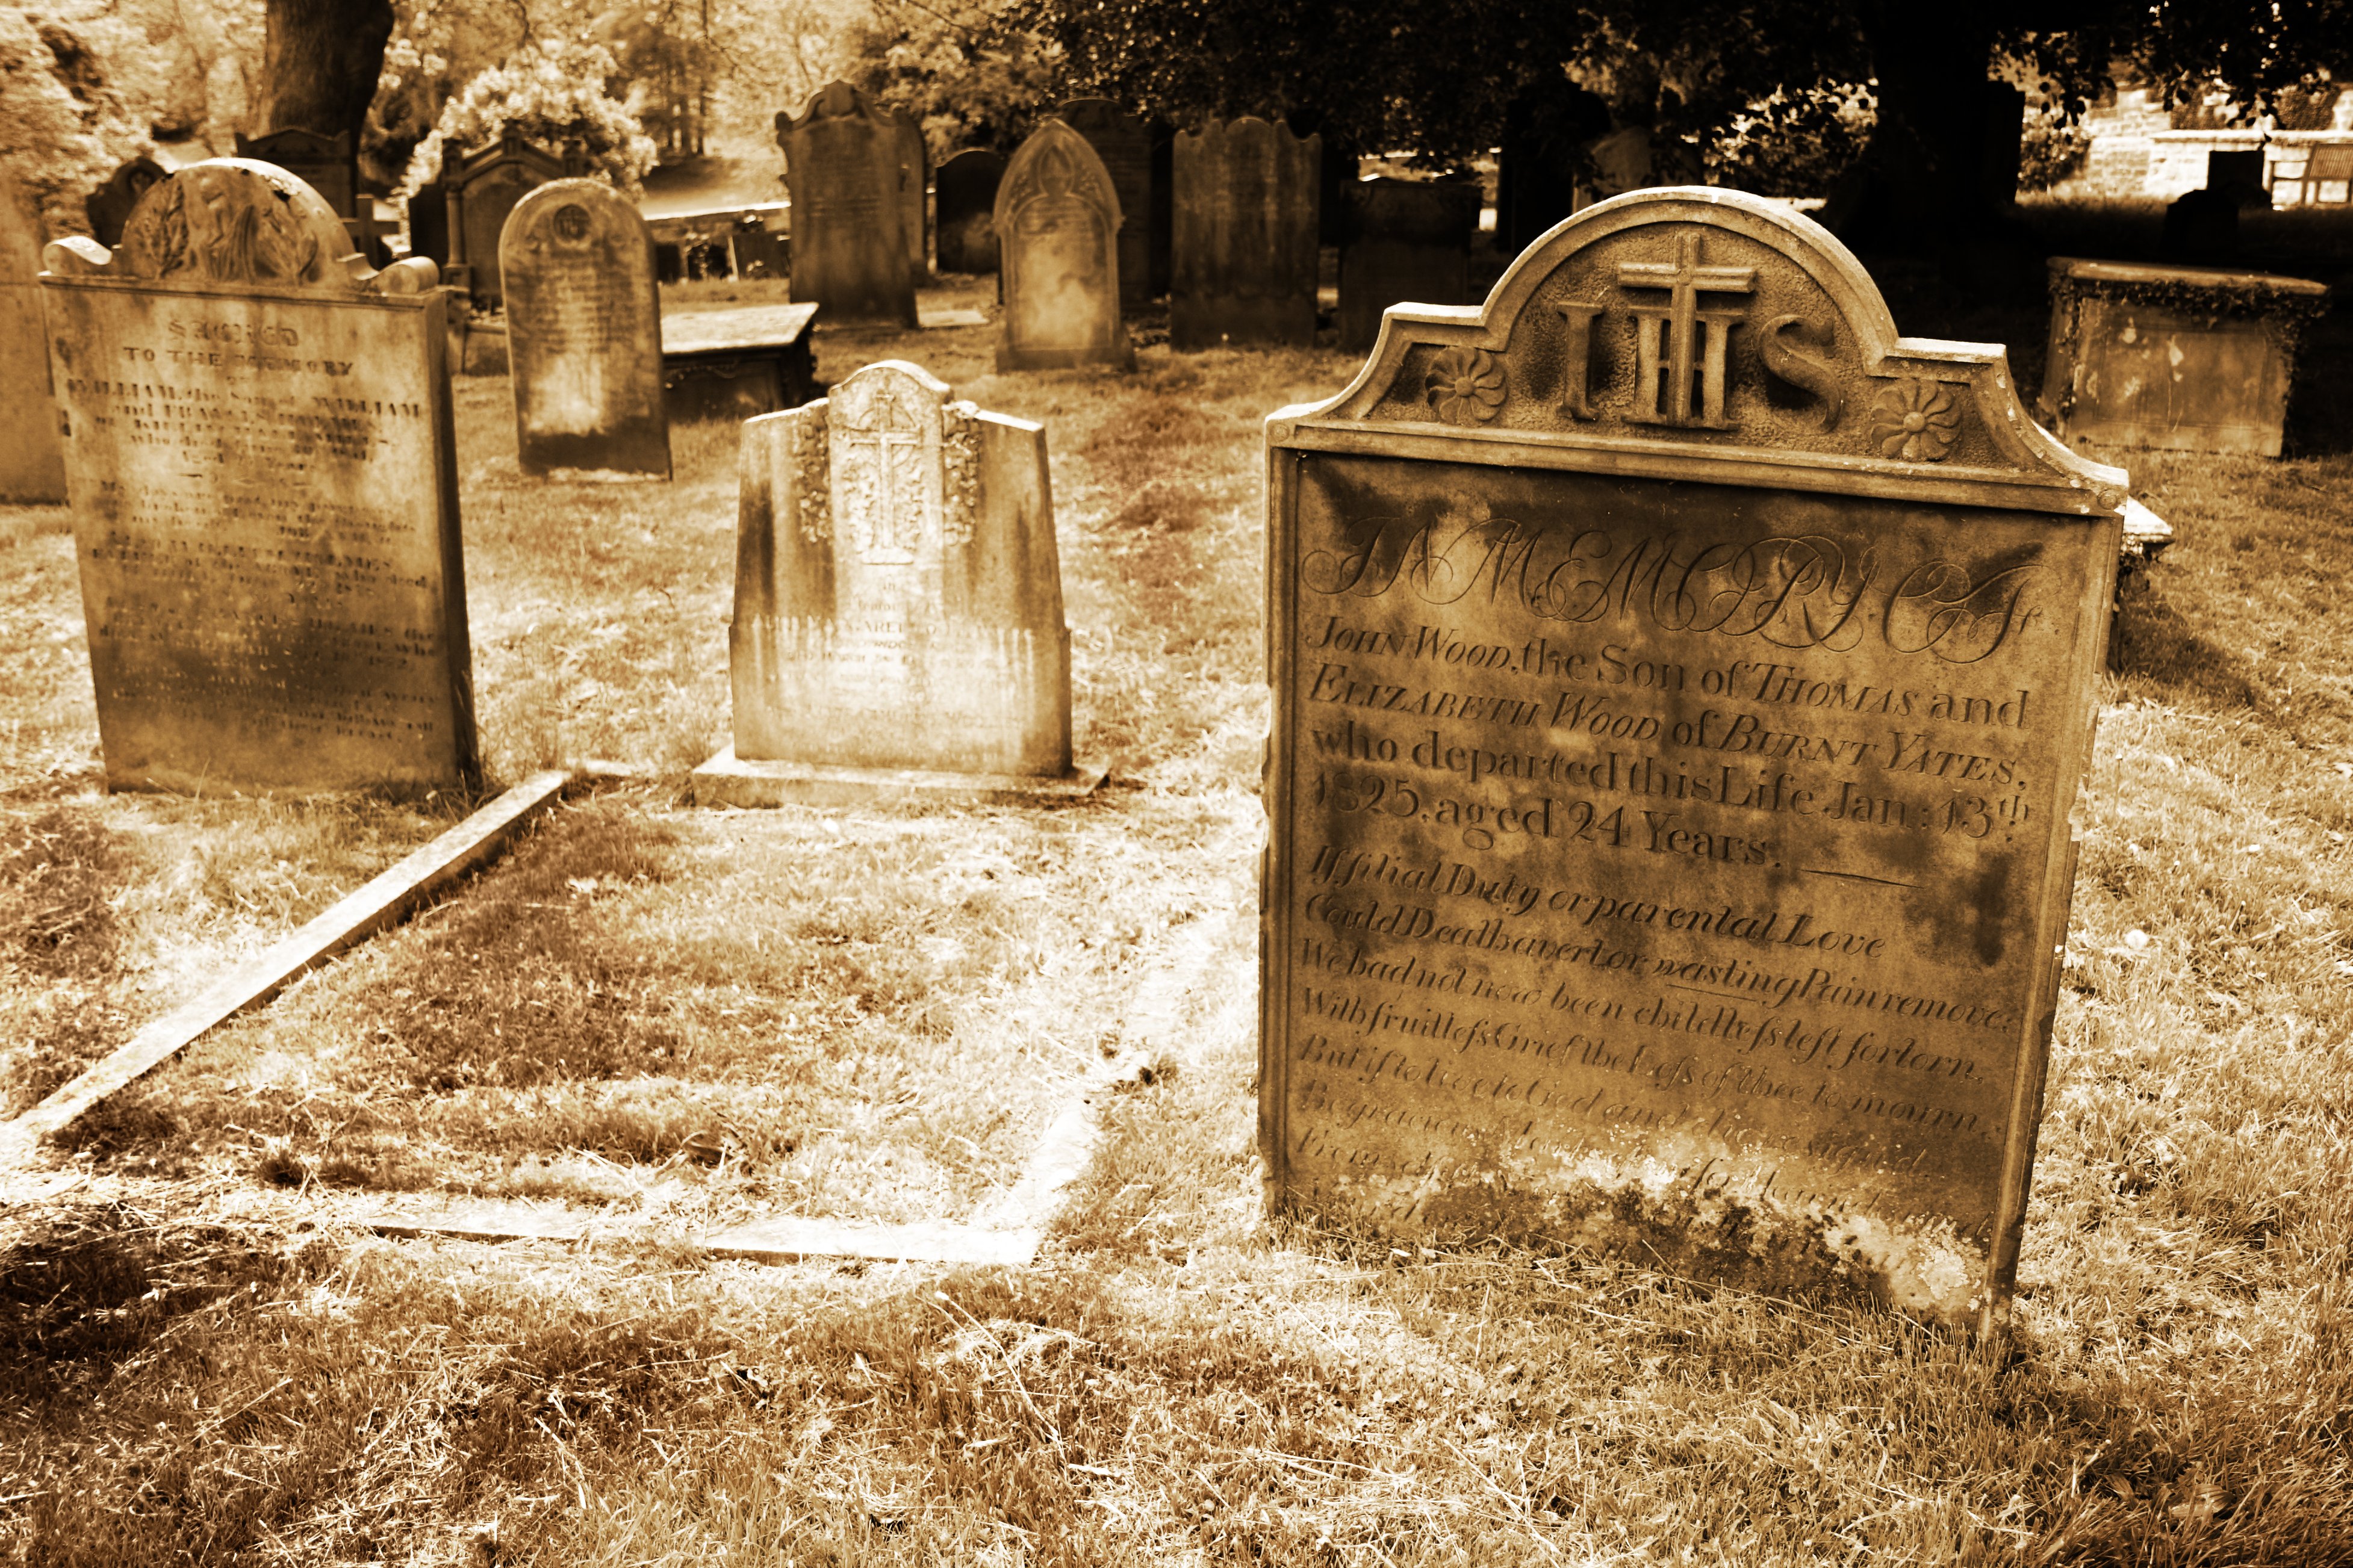
grass, rock, old, stone, religion, ancient, cemetery, tombstone, death, grave, religious, memorial, graveyard, temple, gravestone, faith, headstone, culture, history, tomb, ancient history